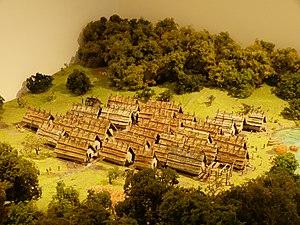
La culture de Pfyn est une culture archéologique de l'époque néolithique, qui s'est développée entre 3 900 et 3 500 ans av. J.-C. en Suisse et dans le sud de l'Allemagne. Les peuples de Pfyn sont arrivés dans cette zone géographique par le nord-est.